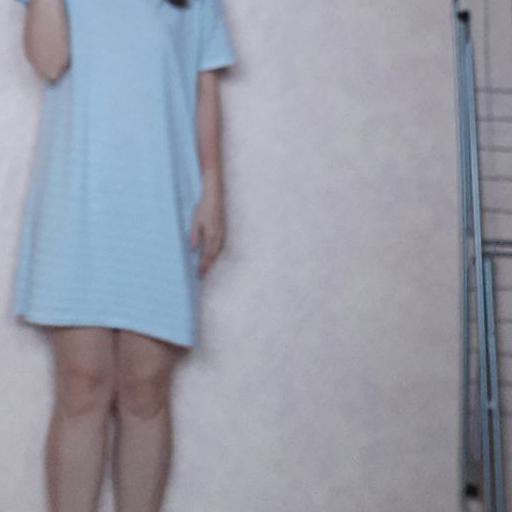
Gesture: no_gesture